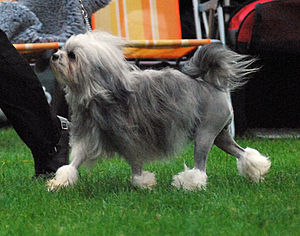
Bichon / Racerne / Havanese
Löwchen
Bichon er navnet på en gruppe selskabshunde, som består af racerne bichon frisé, Bichon Havanais, Bichon Bolognese og Malteser. Racerne Løwchen og Coton de Tulear regnes også nogle gange som en del af bichon-gruppen. Bichonerne nedstammer fra Barbet-hunden, som også er foregænger til pudlen. Bichoner har ofte været kælehunde i nogle af de europæiske hof.